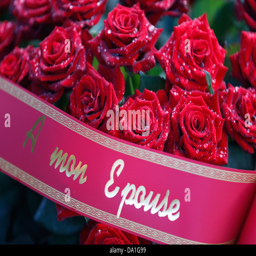
bouquet of roses on a tombstone .